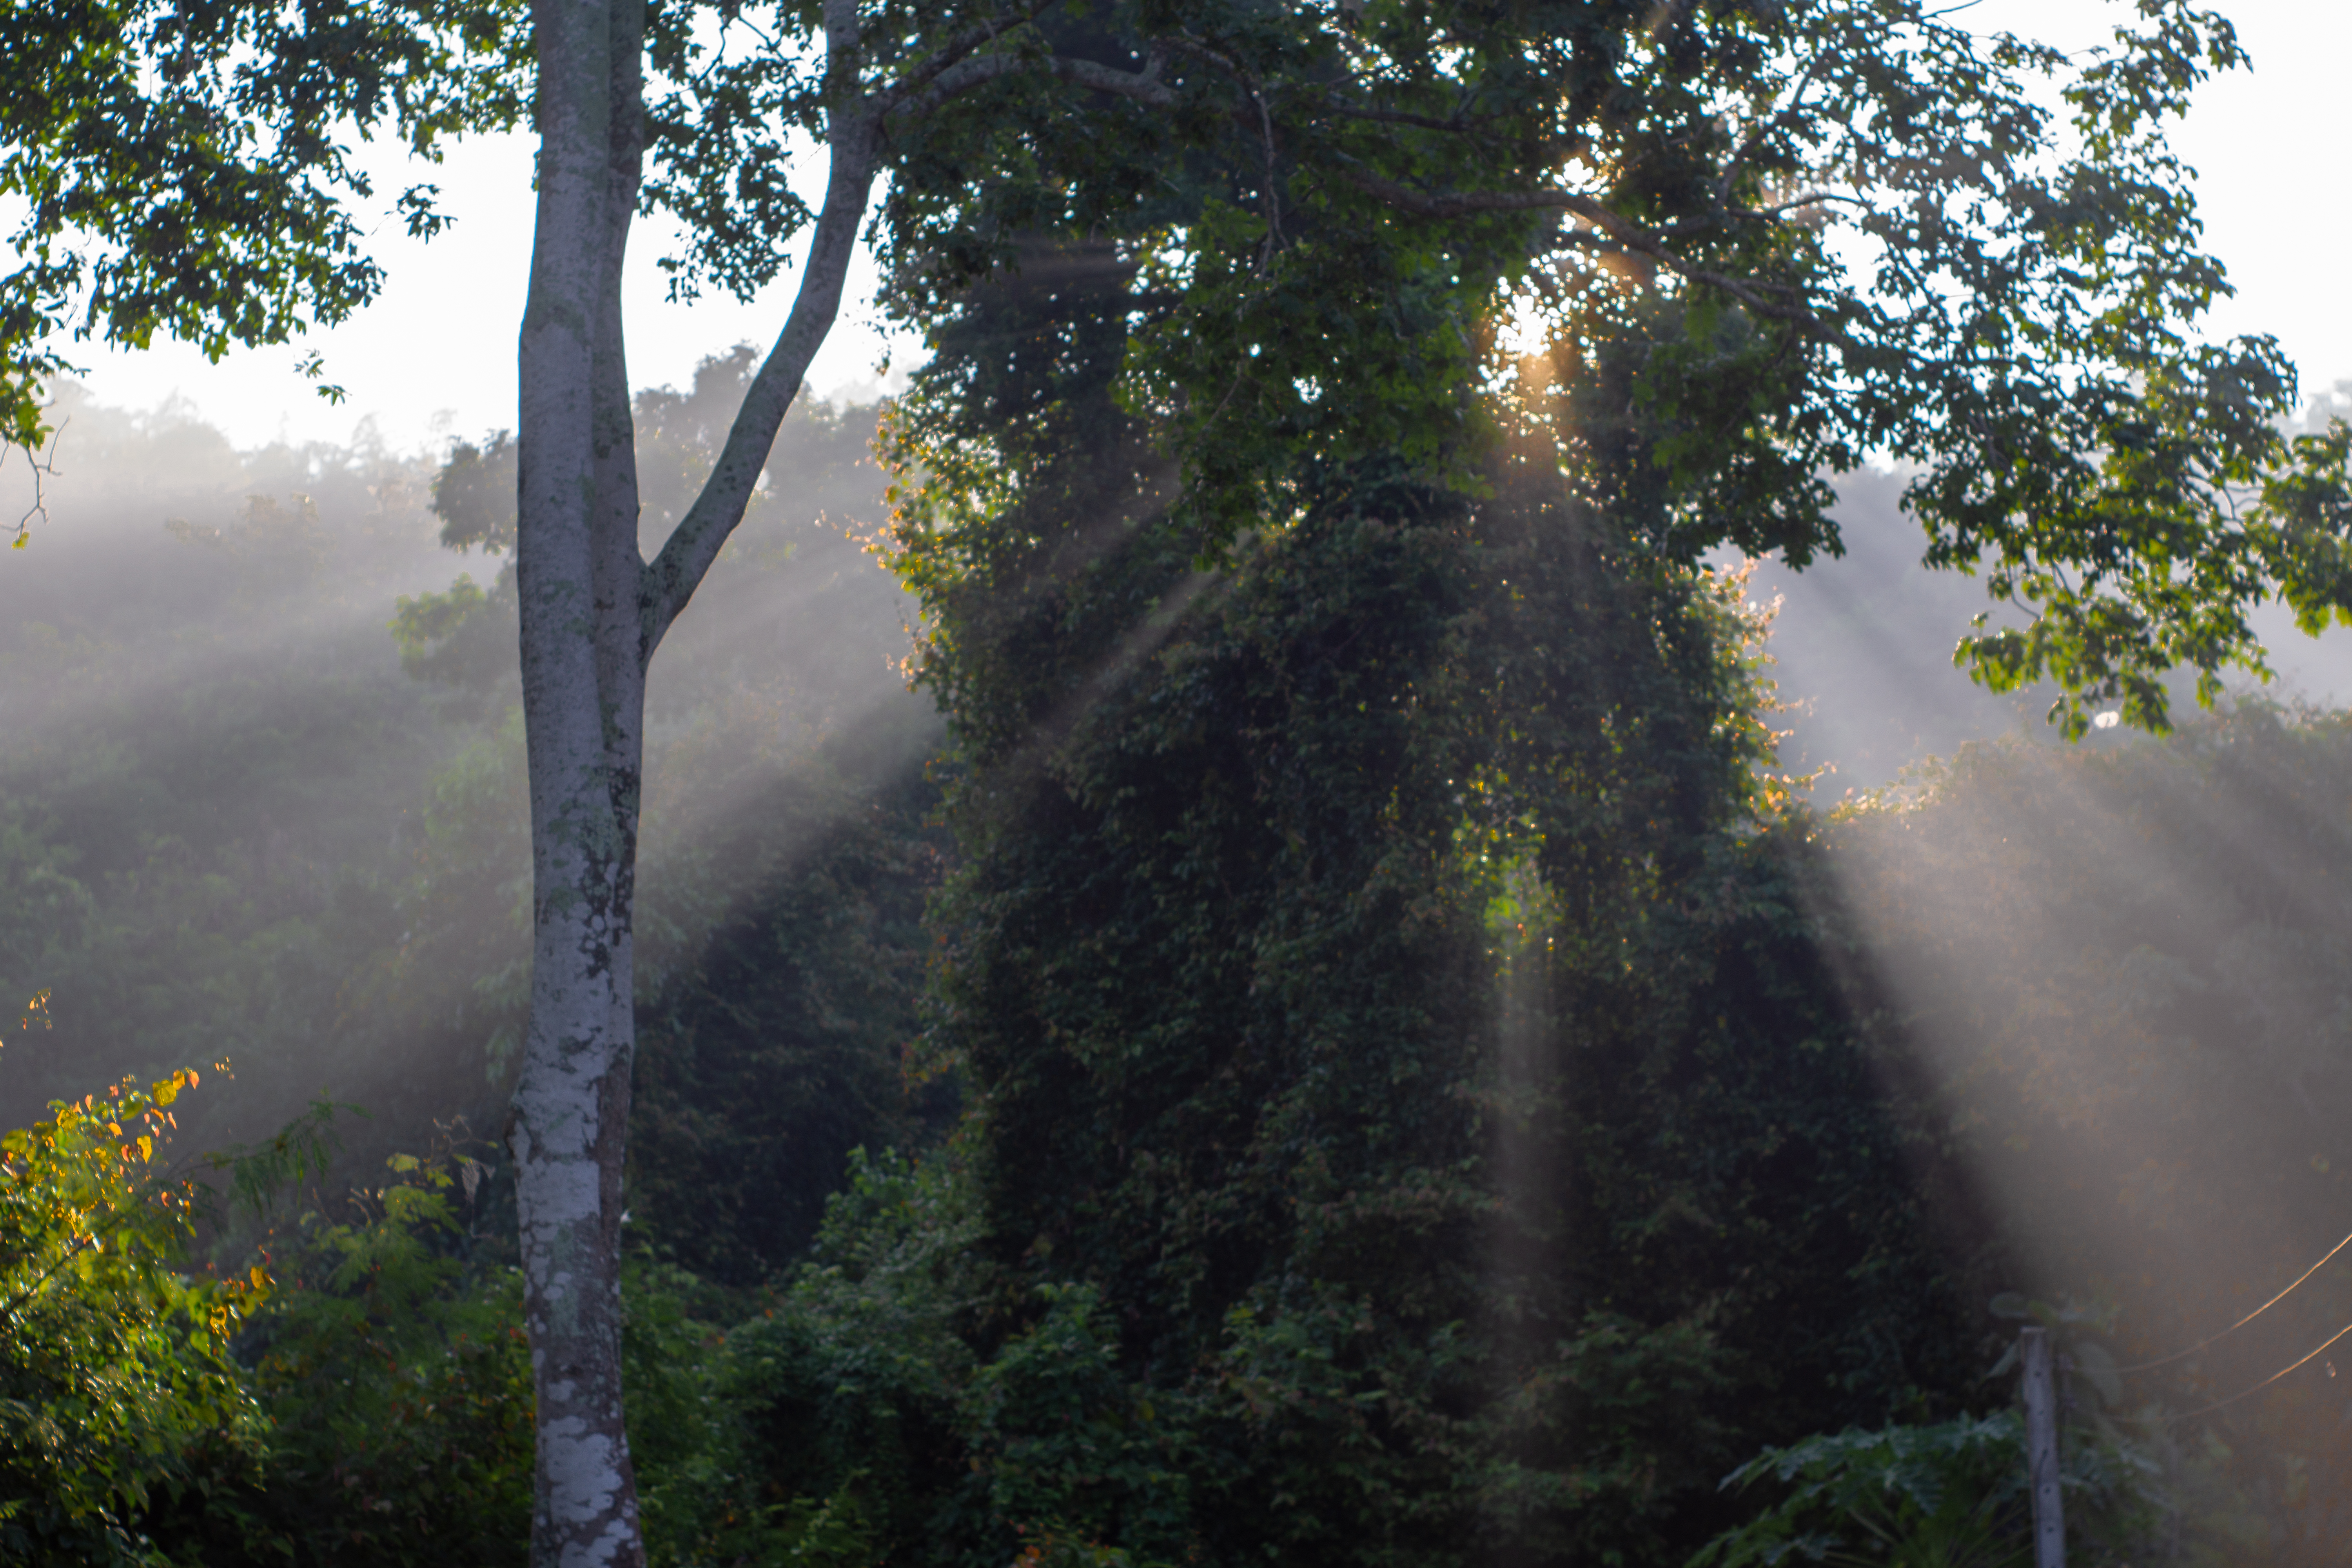
landscap, nature, tree, atmospheric phenomenon, sunlight, vegetation, morning, light, forest, mist, natural environment, biome, tropical and subtropical coniferous forests, old growth forest, fog, woodland, woody plant, jungle, plant, rainforest, valdivian temperate rain forest, temperate broadleaf and mixed forest, temperate coniferous forest, landscape, spruce fir forest